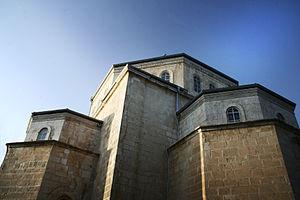
Le monastère de l'Ascension du Mont des Oliviers est un monastère féminin russe orthodoxe situé à Jérusalem au Mont des Oliviers. Il se trouve sous la juridiction de l'Église hors frontières qui a retrouvé l'unité canonique avec l'Église orthodoxe russe en 2007.